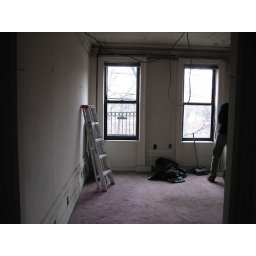
We found the most beautiful hardwood floor under that ugly pink carpet.